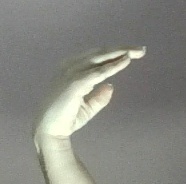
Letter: jeem